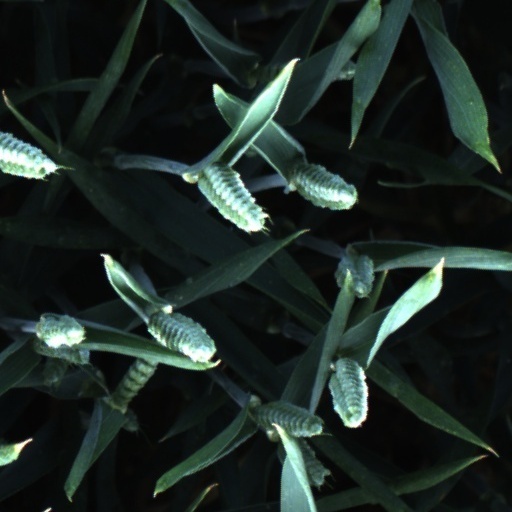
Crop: wheat